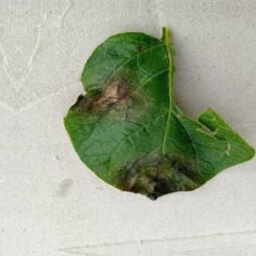
Etiqueta: Late Blight